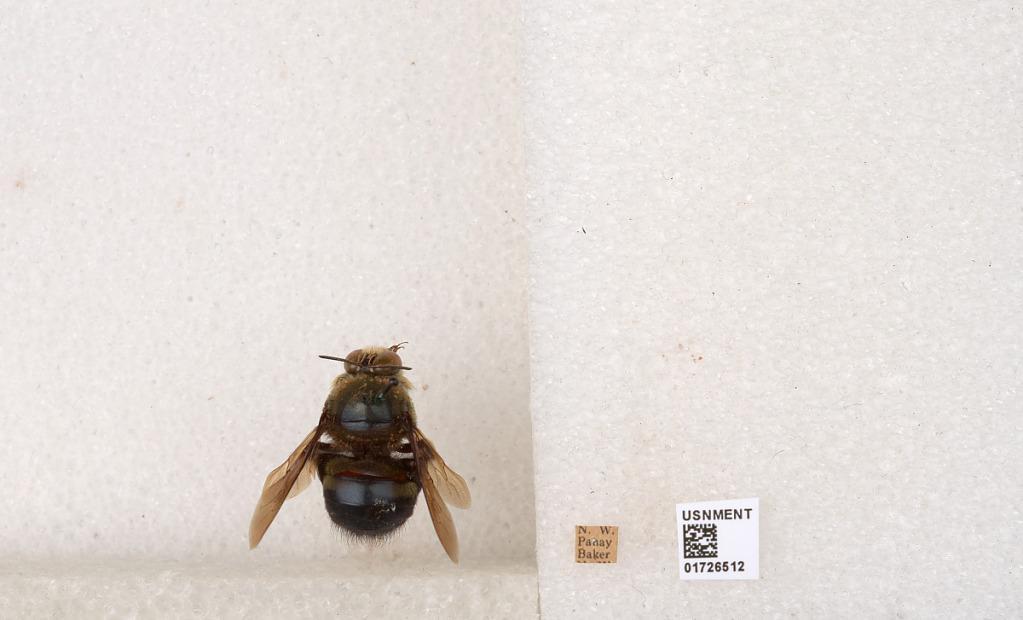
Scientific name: Xylocopa (Zonohirsuta) fuliginata Pérez
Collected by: Baker
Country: Philippines
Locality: NW Panay